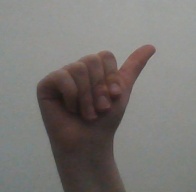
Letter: dhad